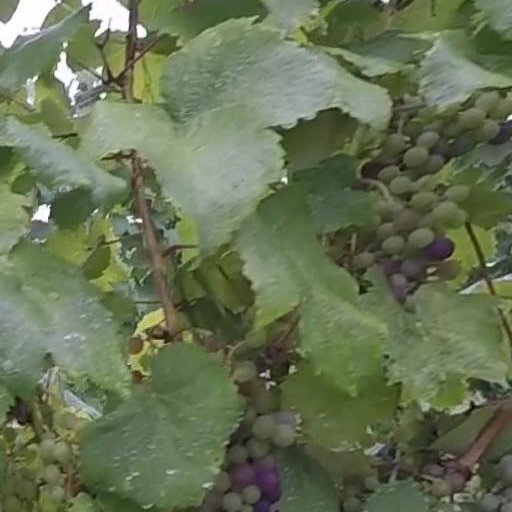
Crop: grape